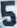
Number: 5